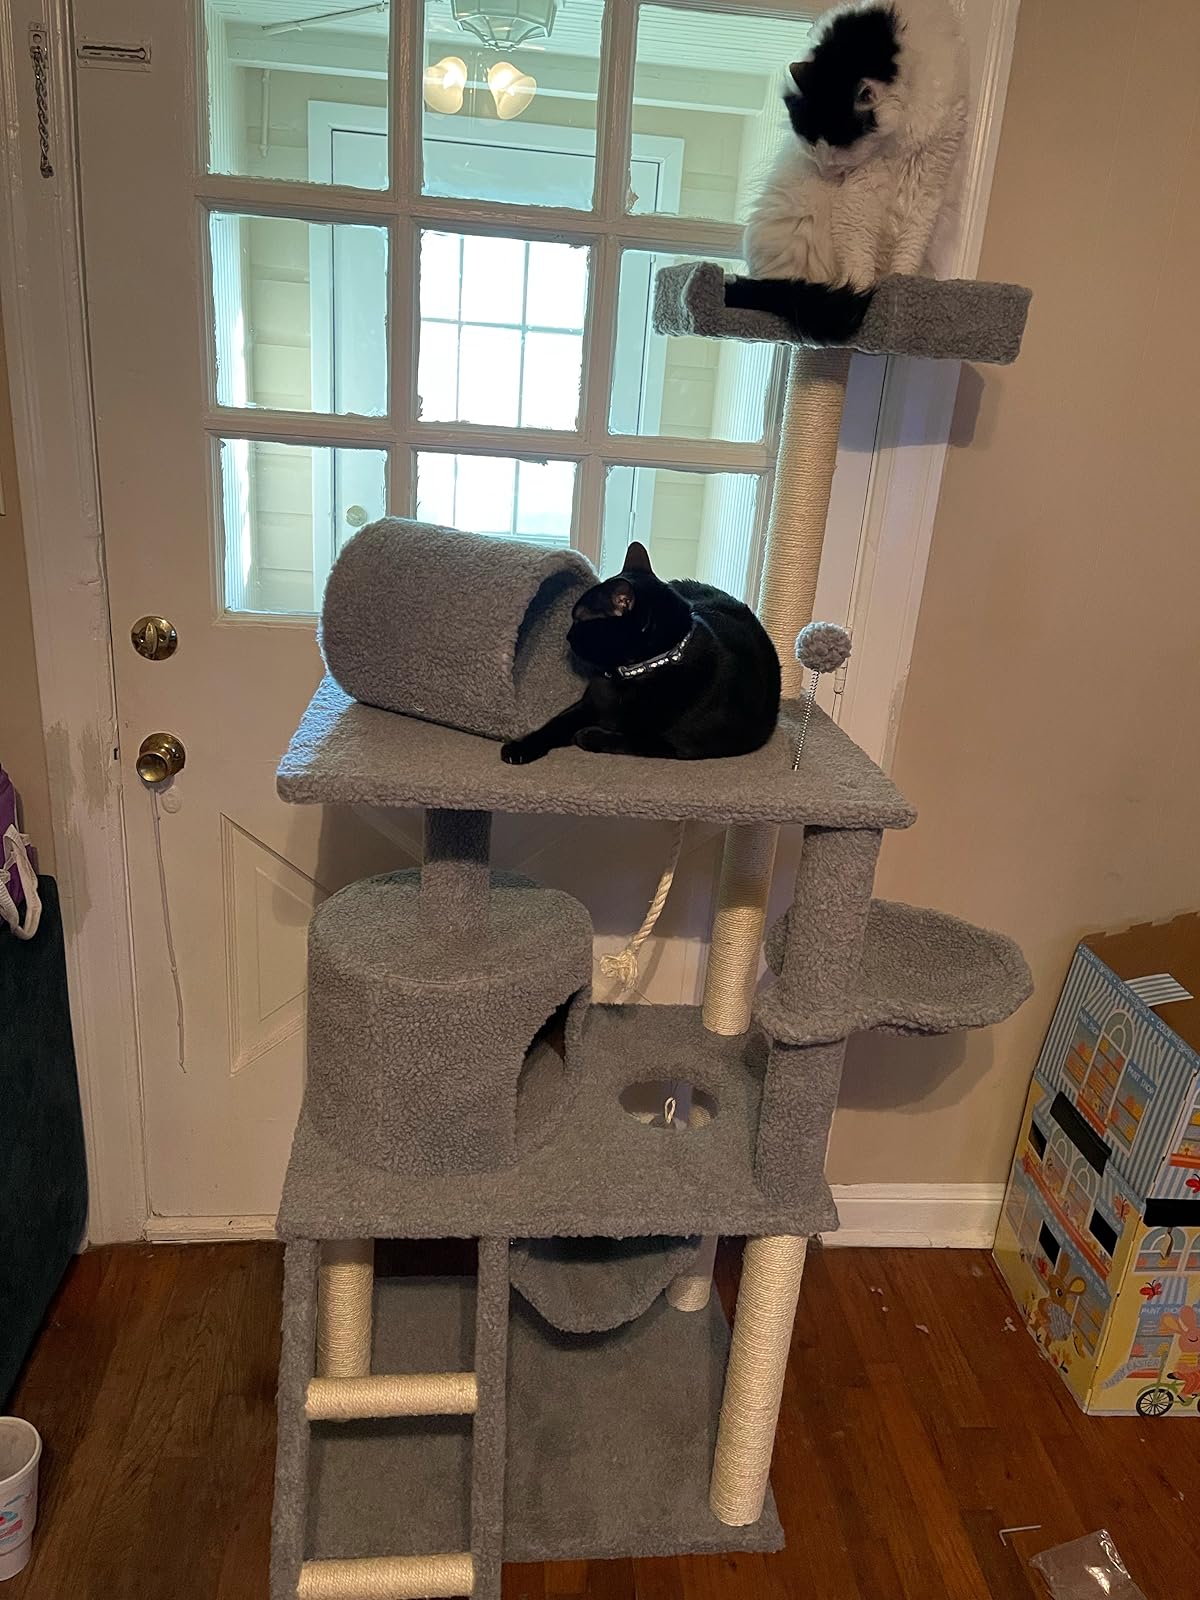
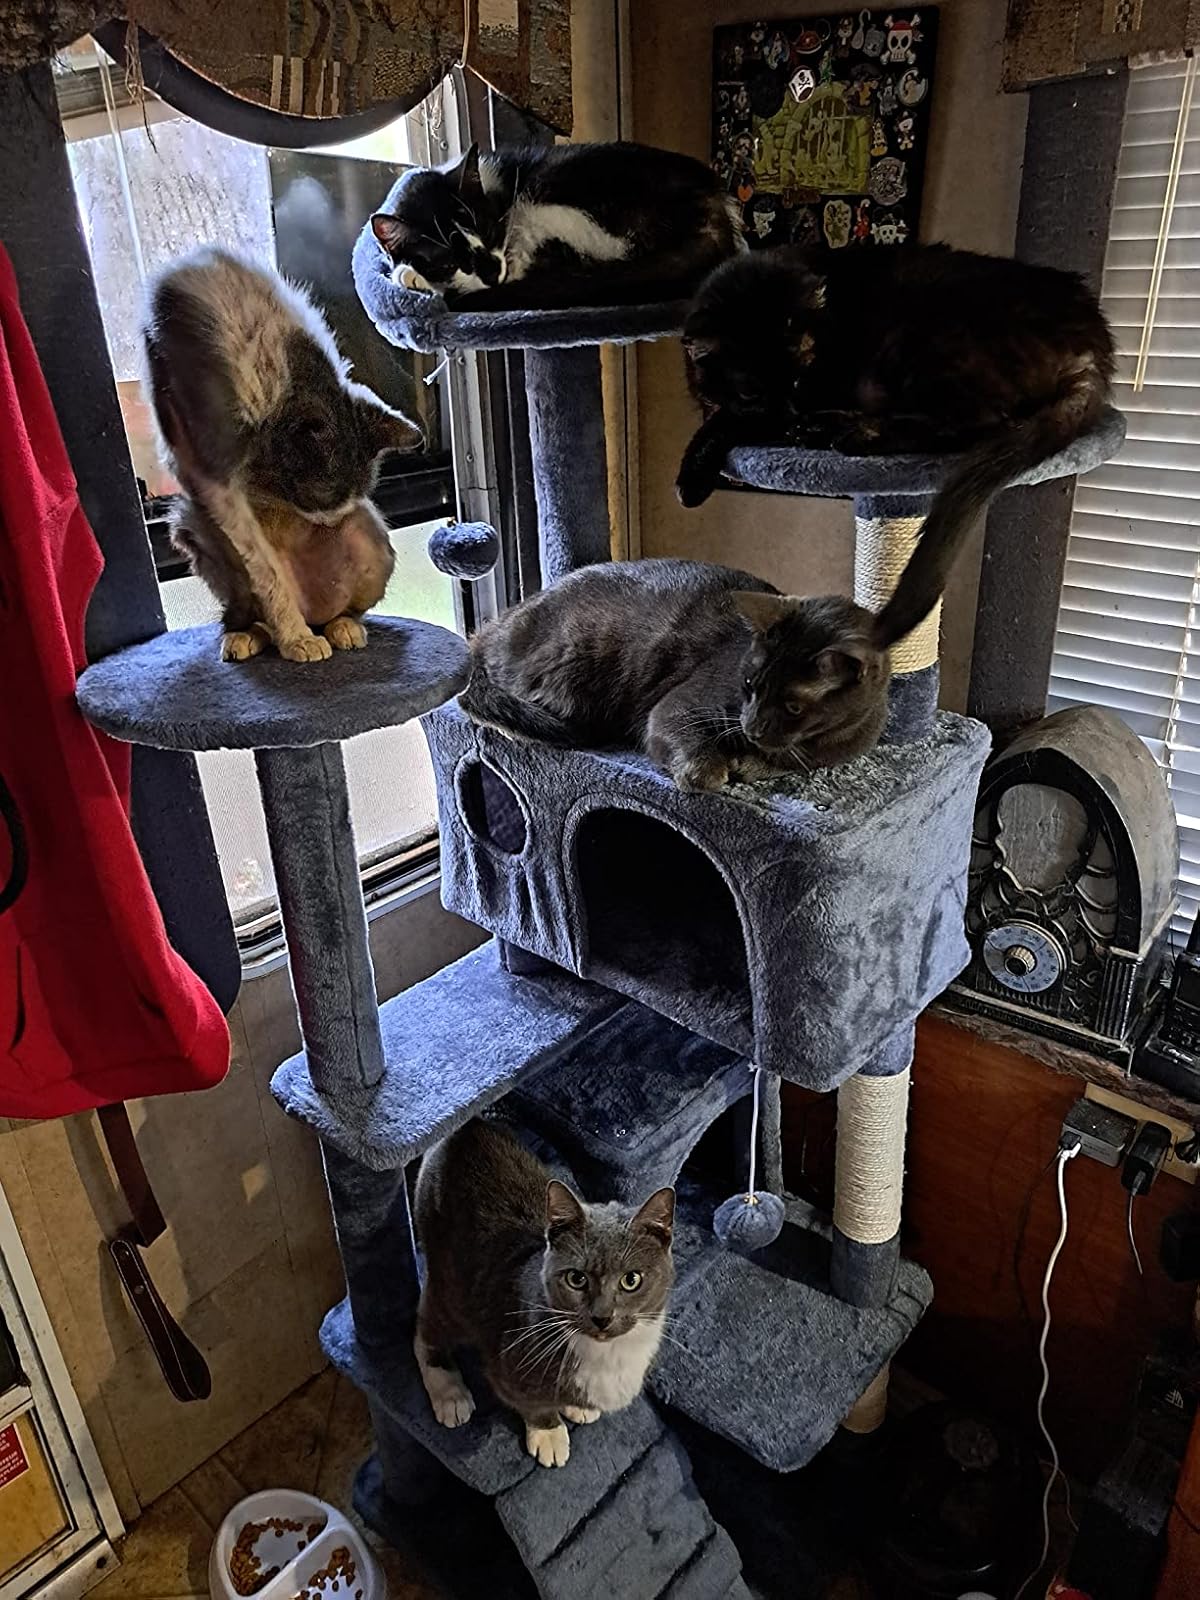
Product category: items_cat tree
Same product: no